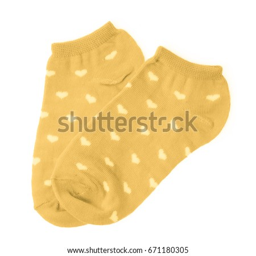
yellow socks with white hearts isolated on a white background